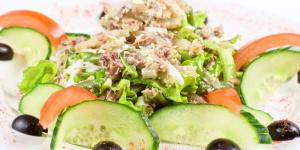
ensalada de atun con pepino